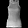
Label: T - shirt / top